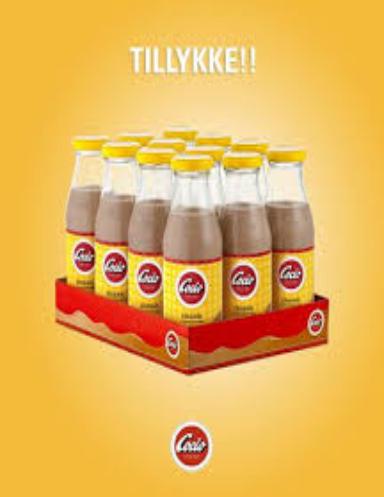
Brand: Cocio
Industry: Food